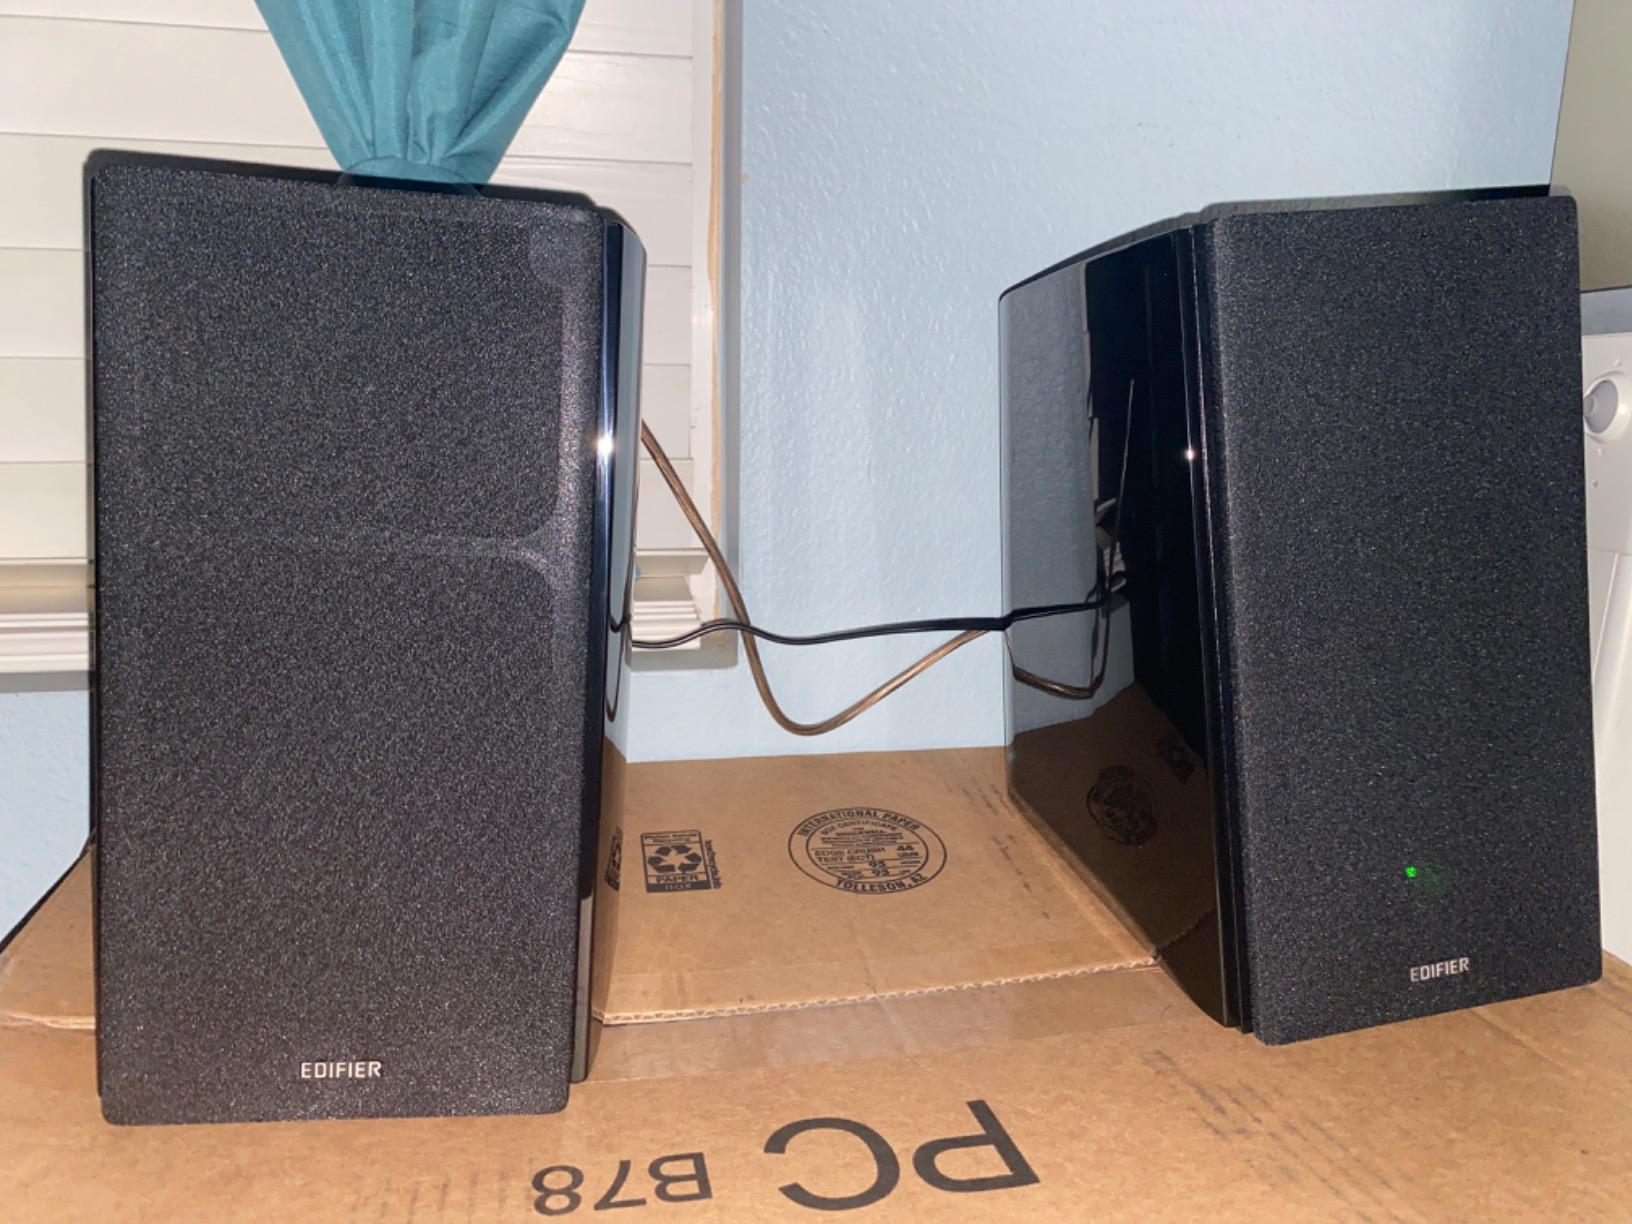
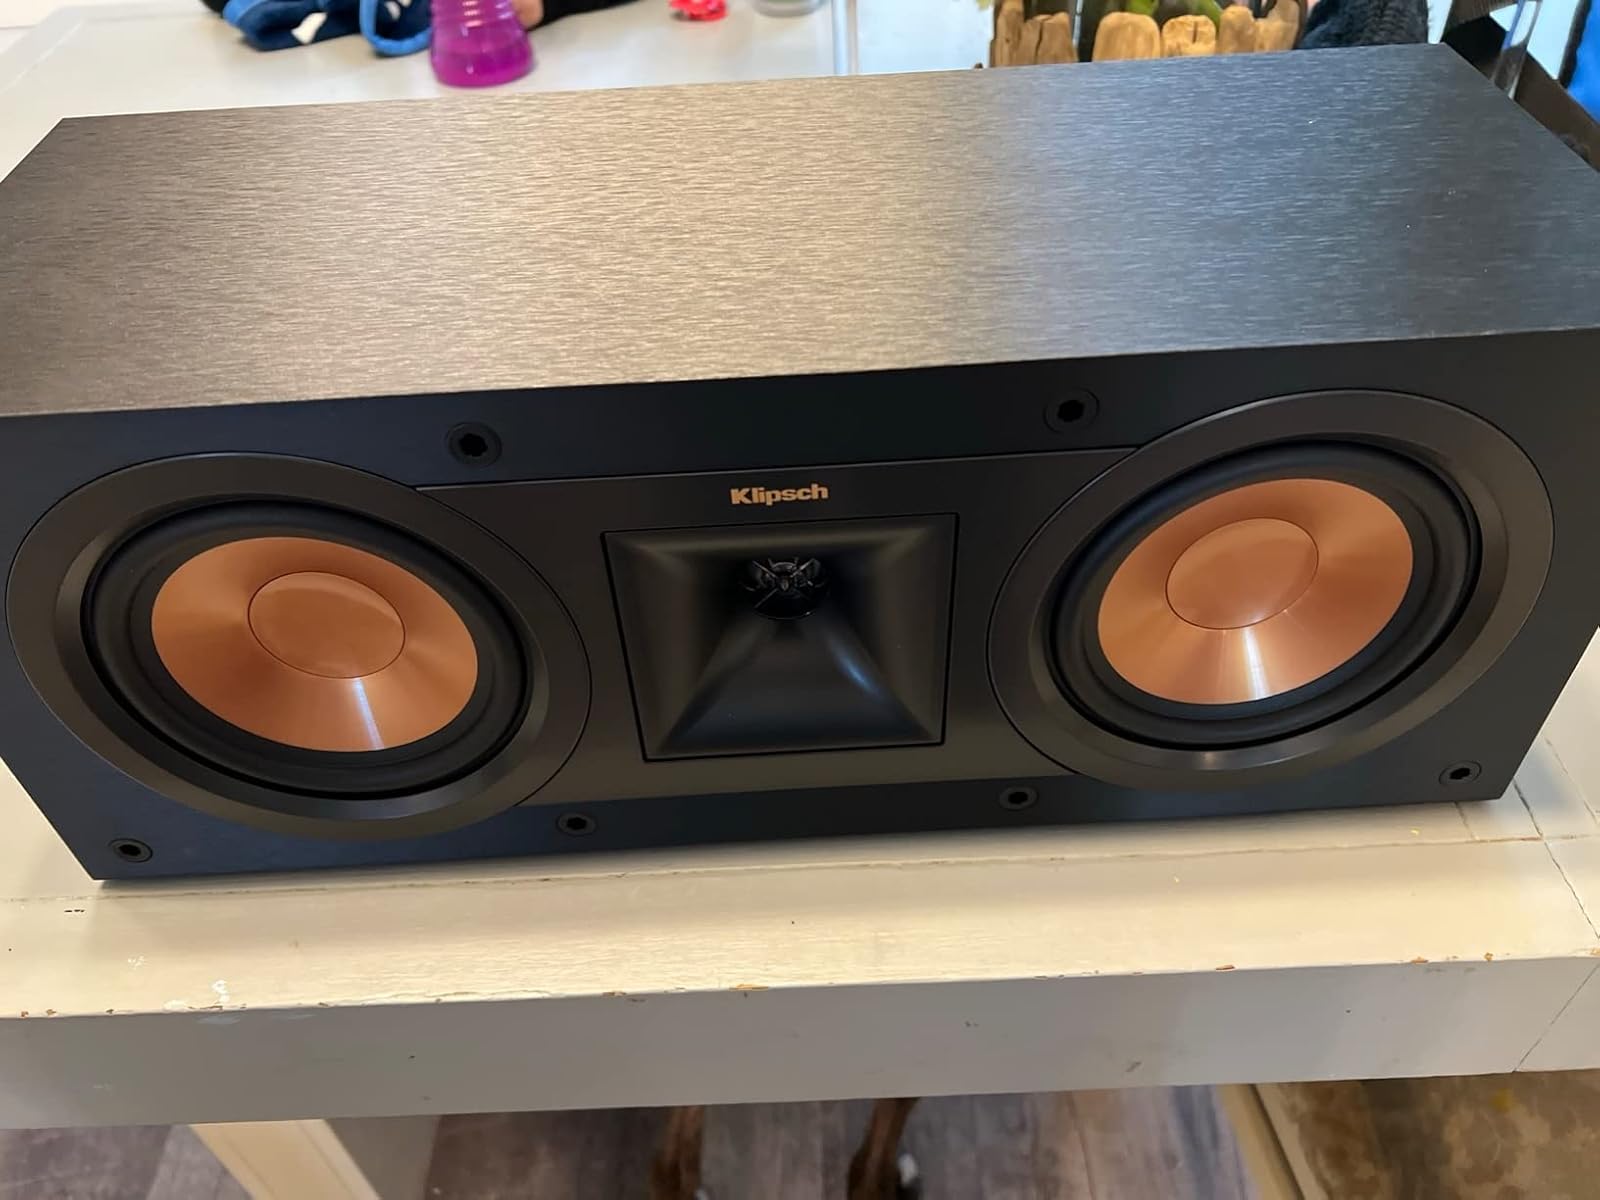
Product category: speaker
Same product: no